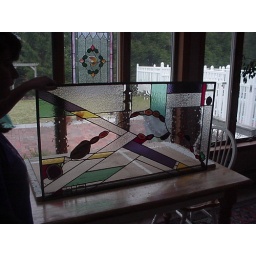
Commissioned for master bath window in Mattapoisett, MA